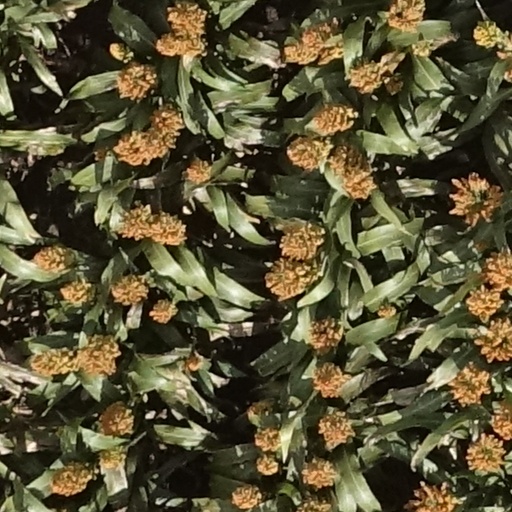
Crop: sorghum